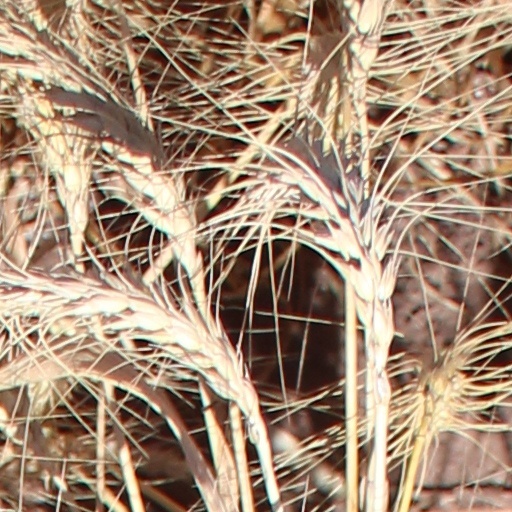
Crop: wheat